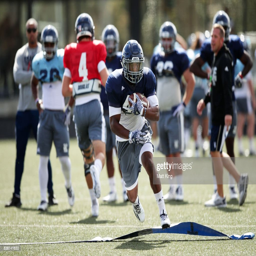
person runs with the ball during a training session .